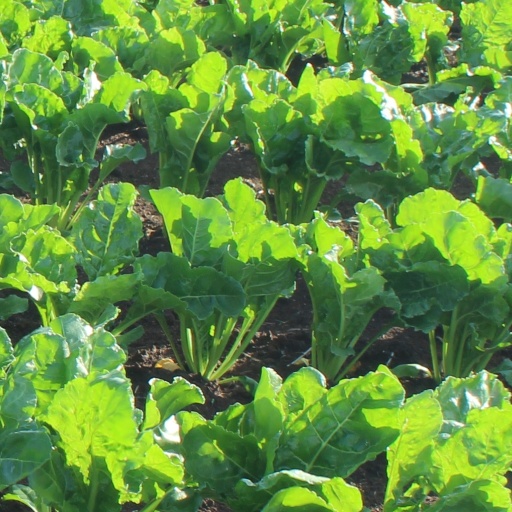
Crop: sugar beet